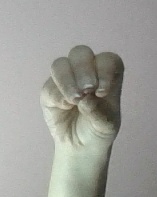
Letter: ha